The Face Is Familiar

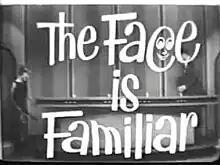
Title screenshot

The Face Is Familiar is an American game show which aired in color on CBS as a summer replacement show from May 7 to September 3, 1966. The show was hosted by Jack Whitaker and featured celebrity guests including Bob Crane, Dick Van Patten, Mel Brooks and June Lockhart.